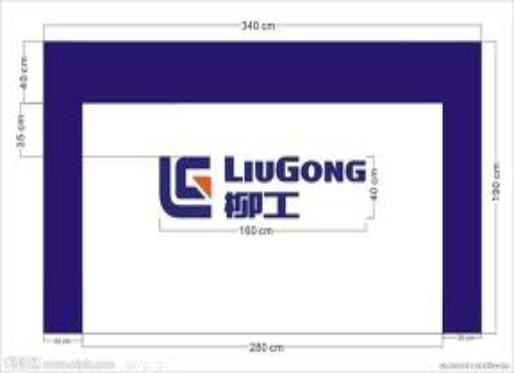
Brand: liu gong
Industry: Others